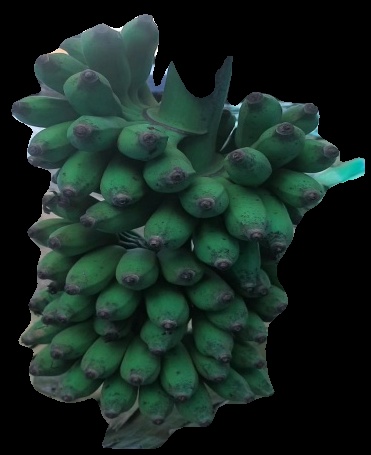
Variety: elakki-bale
Grade: grade3